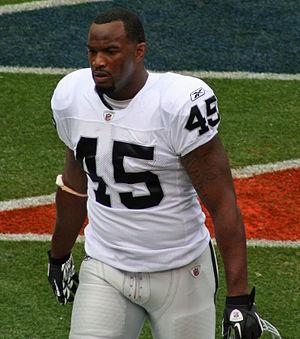
Marcel Antoine Wayne Reece, né le 23 juin 1985 à Inglewood, est un joueur américain de football américain évoluant au poste de fullback.